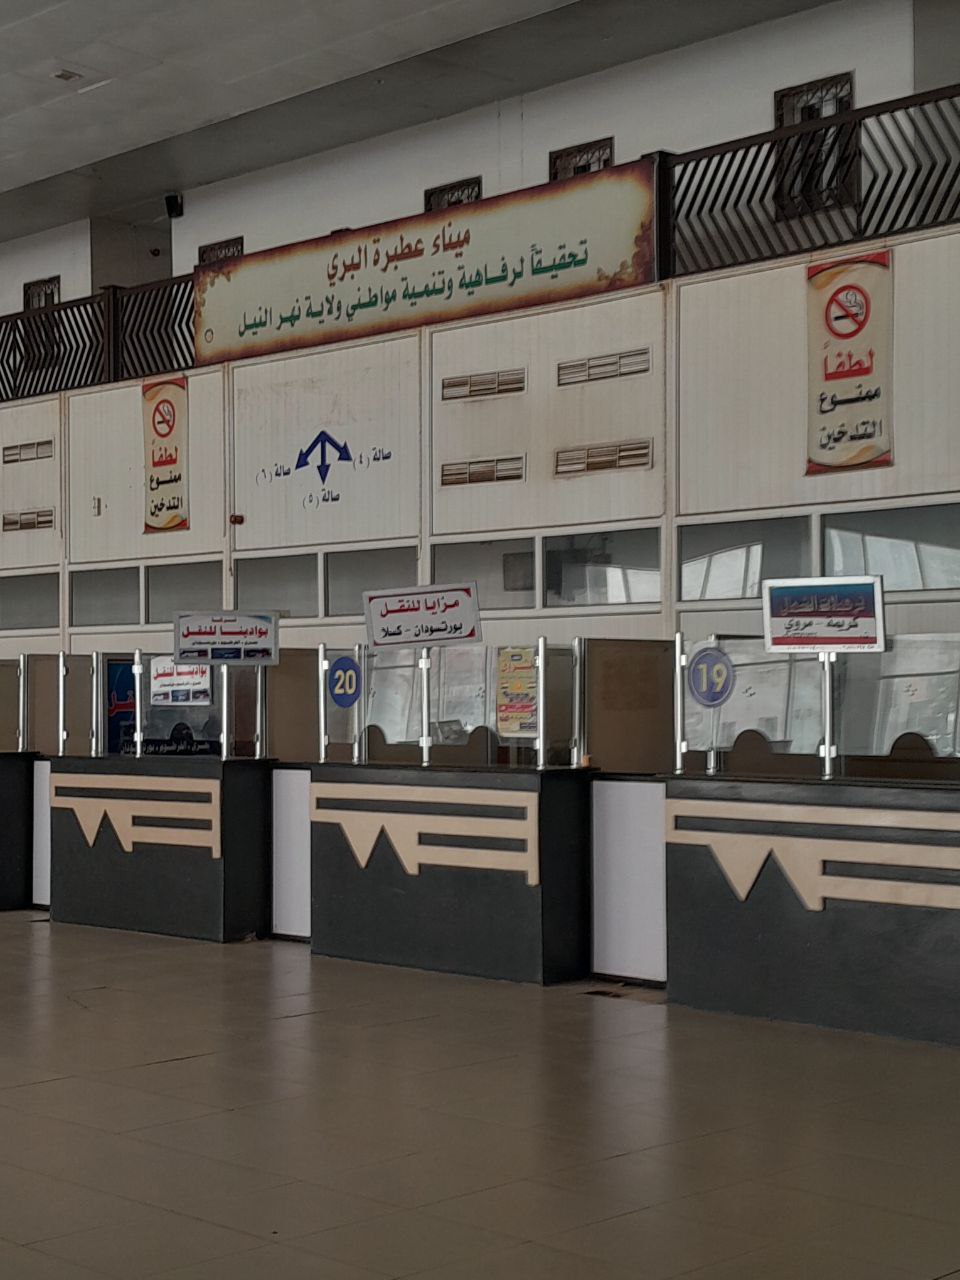
الوصف بالفصحى: صالة استقبال في مرفق حكومي
الوصف بالعامية السودانية: صالة استقبال في الميناء البري عطبرة
التصنيف: Public Spaces & Infrastructure